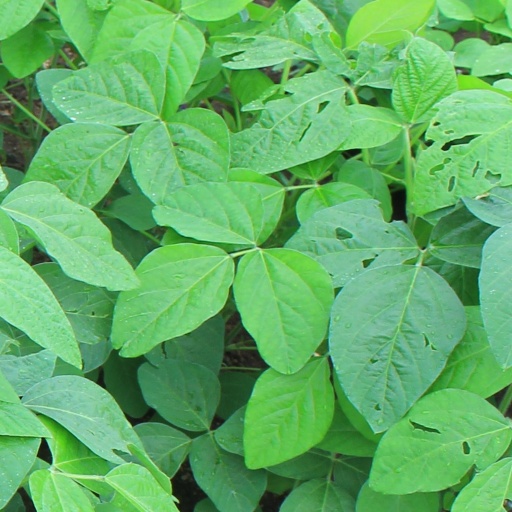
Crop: soybean